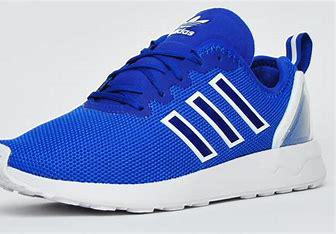
Brand: Adidas
Model: ZX Flux